Oil megaprojects

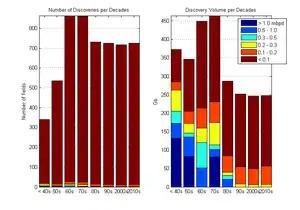
Number of oil fields discovered per decades grouped by average flow rates (left) and corresponding oil volumes (right) in giga-barrels (Gb). Data taken from the annexe B of "Twilight in the Desert" by Matthew Simmons.

A series of project tabulations and analyses by Chris Skrebowski, editor of "Petroleum Review", have presented a more pessimistic picture of future oil supply. In a 2004 report, based on an analysis of new projects over , he argued that although ample supply might be available in the near-term, after 2007 "the volumes of new production for this period are well below likely requirements." By 2006, although "the outlook for future supply appears somewhat brighter than even six months ago", nonetheless, if "all the factors reducing new capacity come into play, markets will remain tight and prices high. Only if new capacity flows into the system rather more rapidly than of late, will there be any chance of rebuilding spare capacity and softening prices."